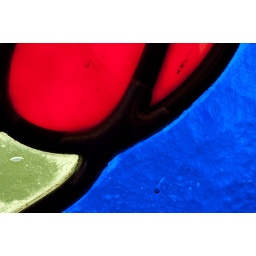
Our front door has a stained glass rose in the middle.